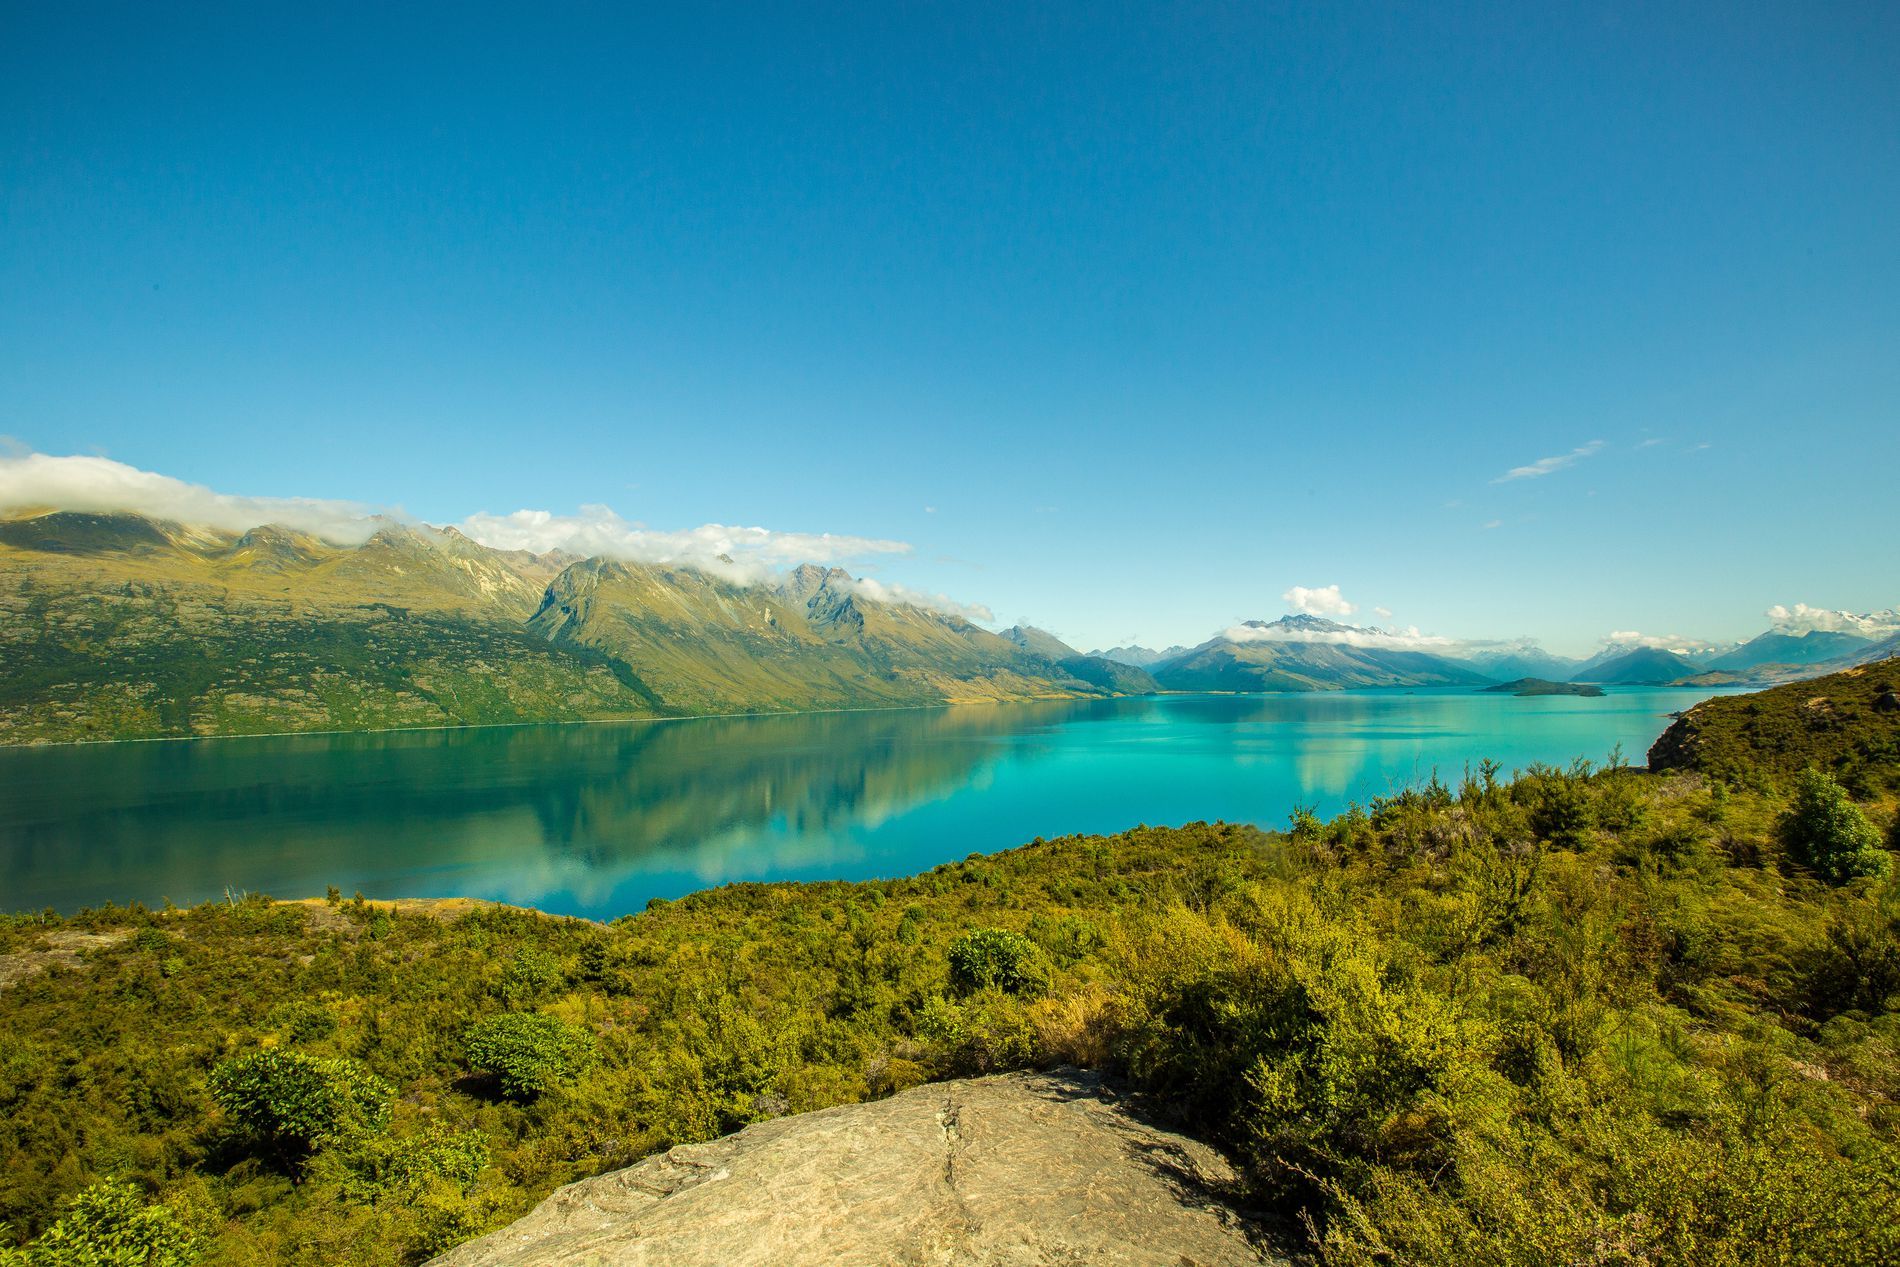
Mountain Range Overlooking the Sea
The picture shows a sea surrounded by a mountain range under a clear sky, with white clouds partially covering some of the peaks.
Long Shot, the scene shows a sea surrounded by high mountain range with some clouds covering some peaks. The mix of white clouds, blue sea and green mountains creates a peaceful and beautiful view. The atmosphere is calm.
Labels: Landscape, Nature, Outdoors, Scenery, Lake, Water, Wilderness, Land, Sea, Grass, Plant, Vegetation, Promontory, Shoreline, Panoramic, Sky, Coast, Mountain, Mountain Range, Rock, Aerial View, Green, Lagoon, Azure Sky, Tree, Peak, Cloud